High heel policy

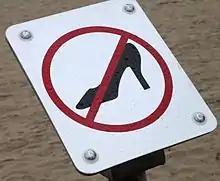
High heels have been restricted by law and policy in various places such as schools, museums, and localities such as Mobile, Alabama. In this case, the sign forbids them on Stearns Wharf in Santa Barbara, California.

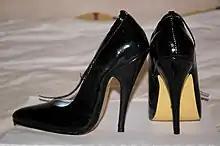
A pair of pumps/court shoes with stiletto heels

A high heel policy is a regulation or law about the wearing of high heels, which may be required or forbidden in different places and circumstances.